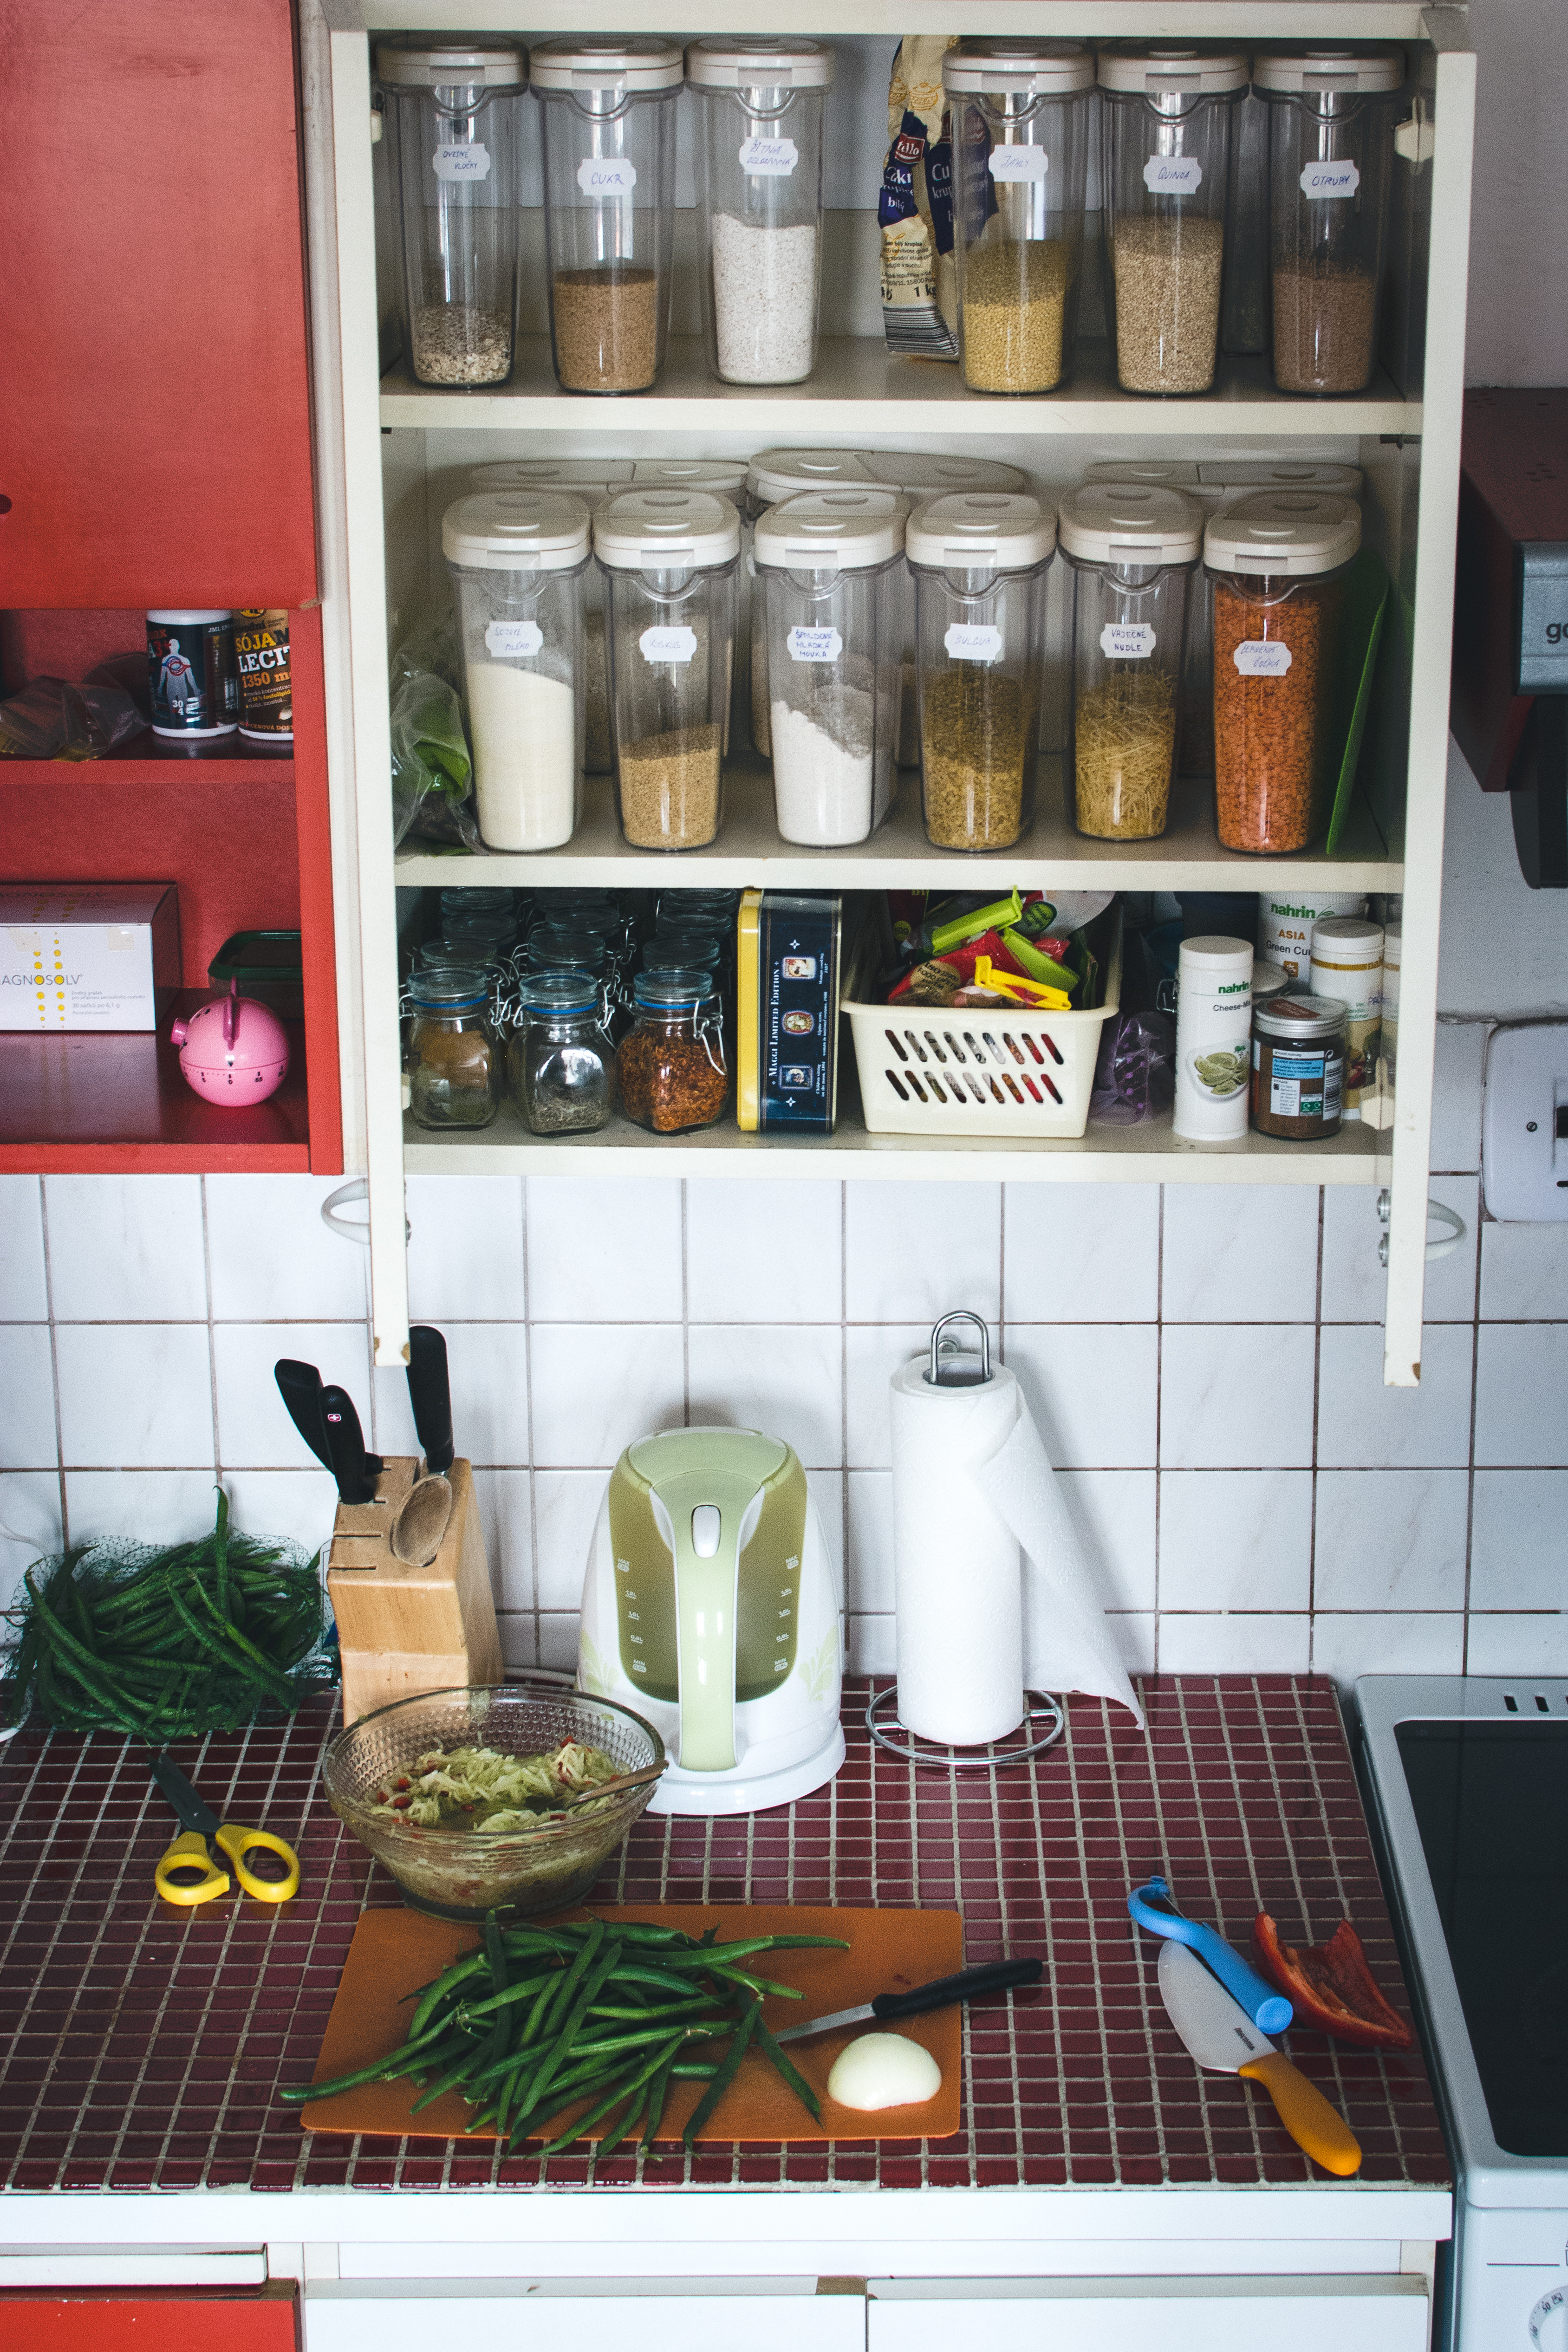
shelf, room, pantry, furniture, shelving, cabinetry